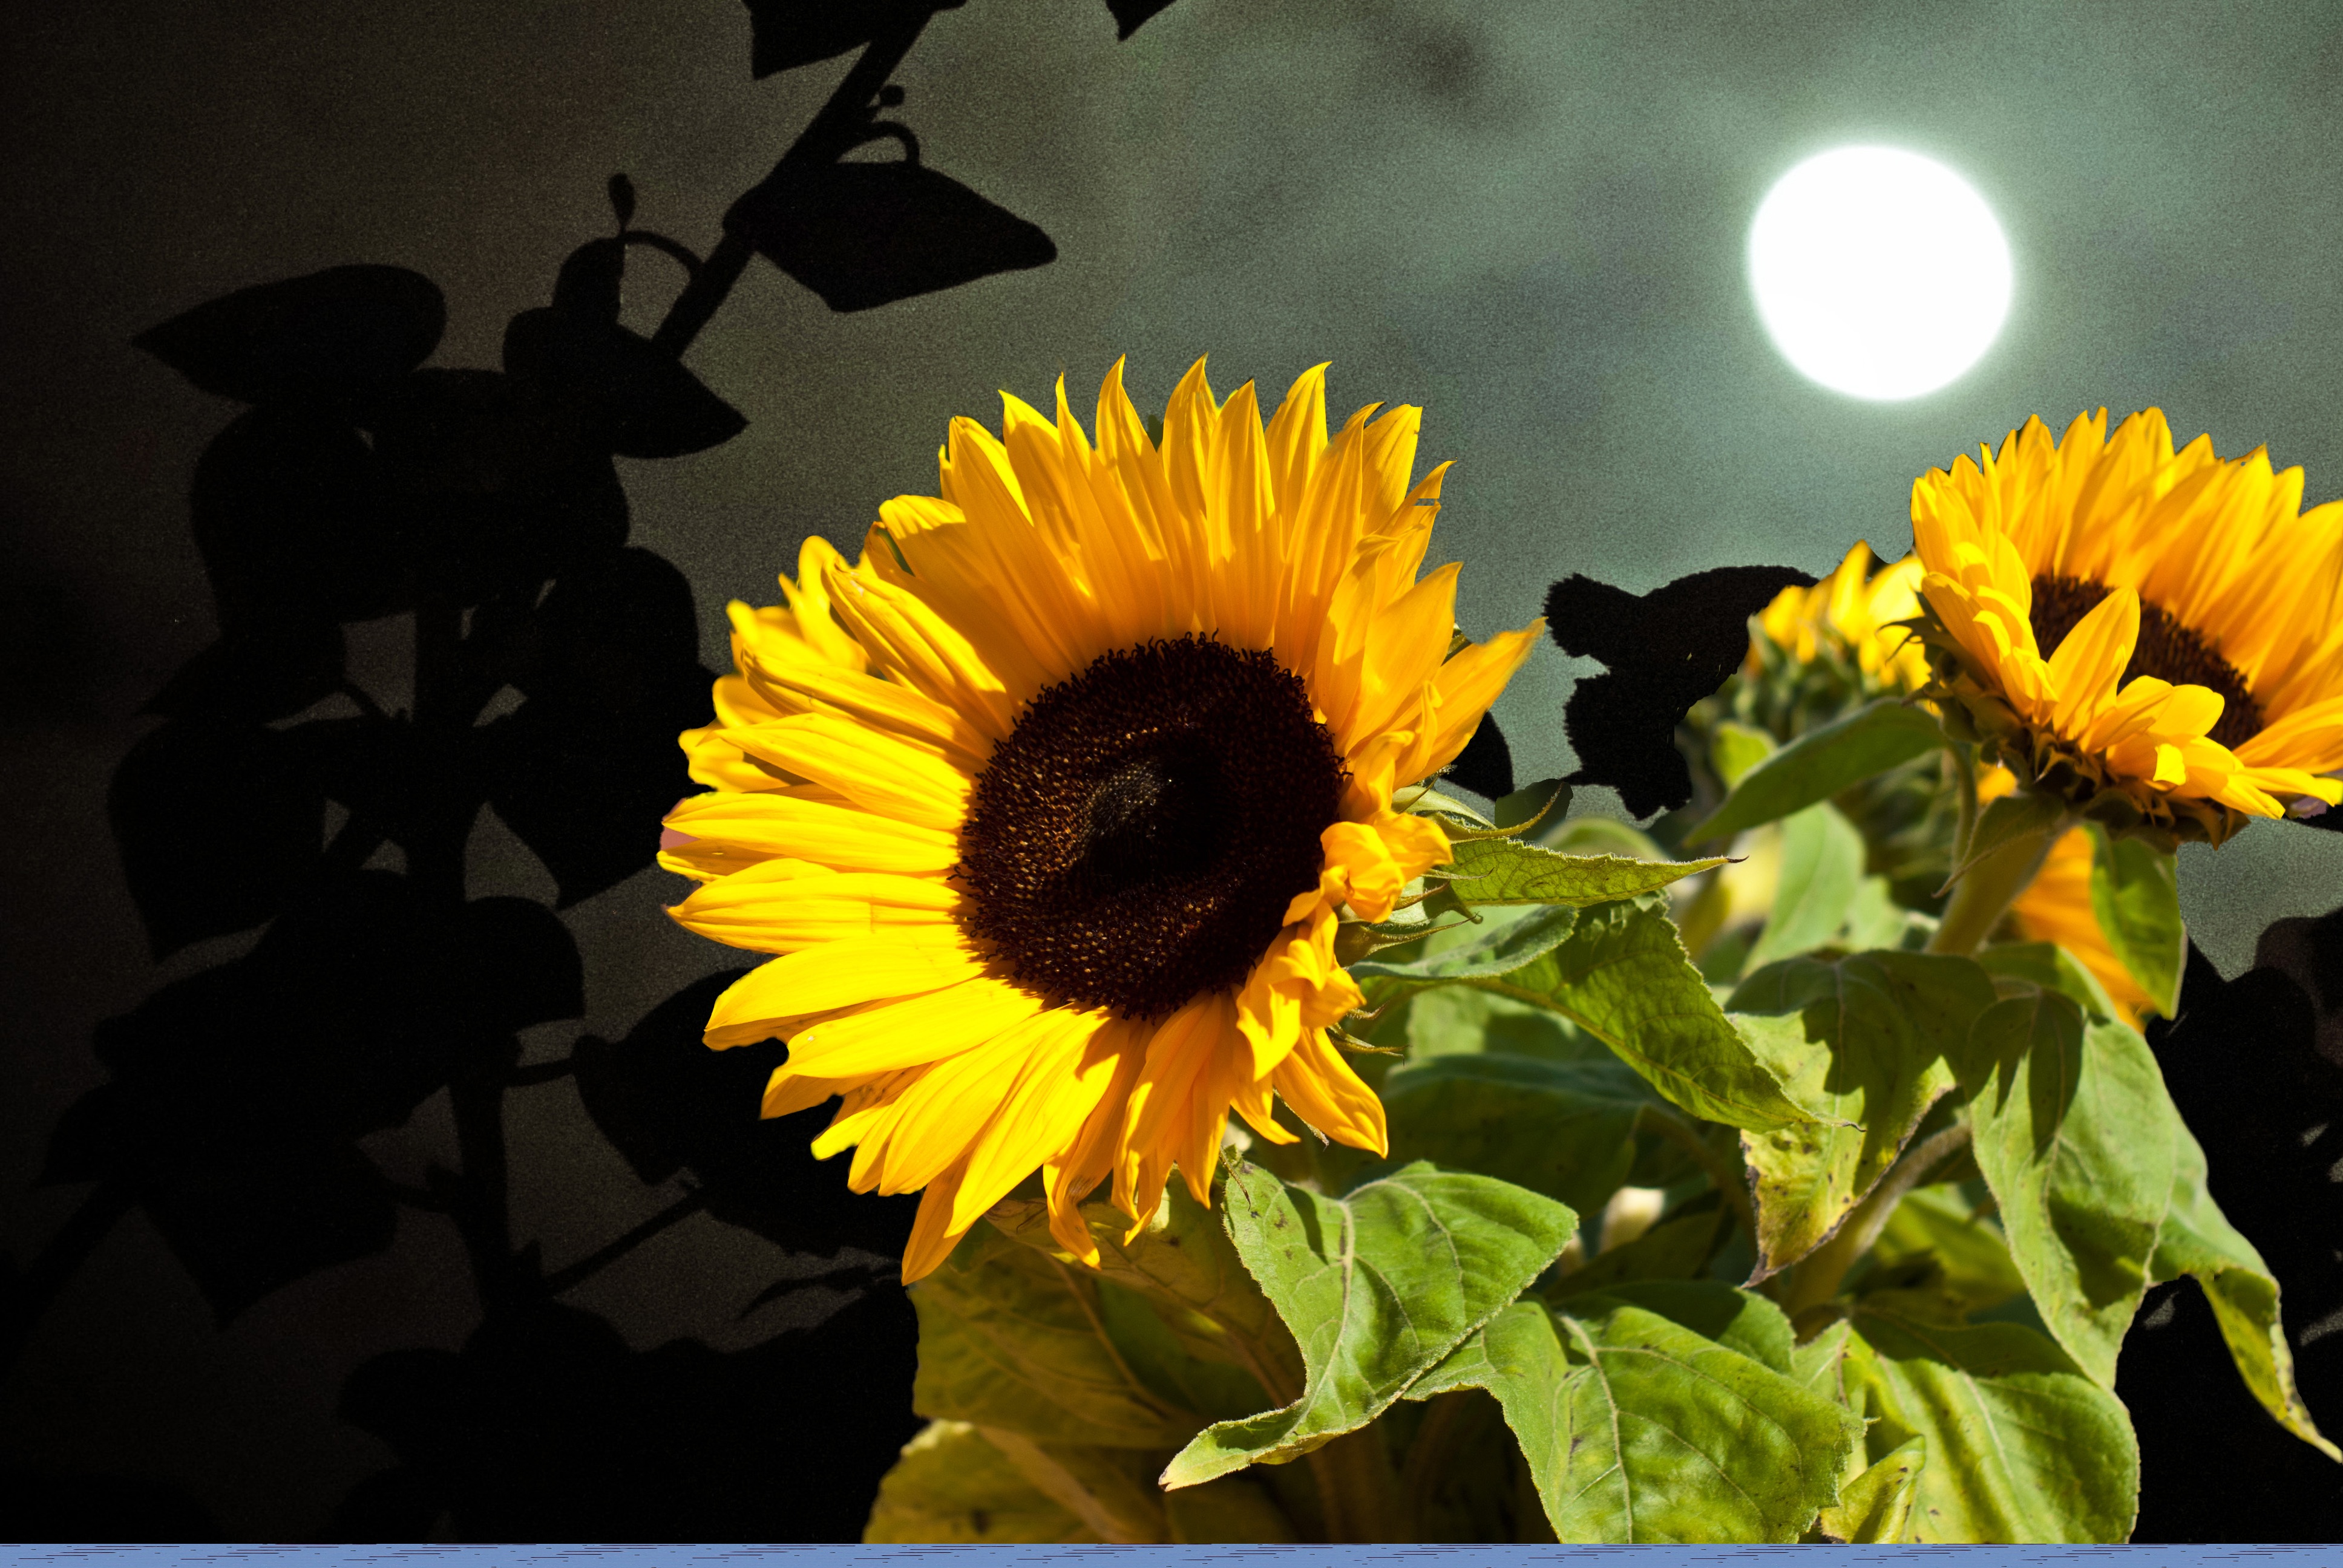
nature, plant, sky, sun, flower, petal, yellow, moon, flora, sunflower, clouds, sun flower, macro photography, flowering plant, daisy family, sunflower seed, land plant